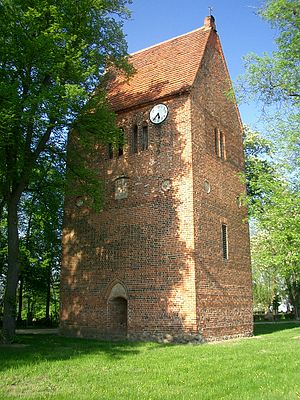
Arendsee (Altmark) / Galleri
Arendsee (Altmark) er en lille by ved søen af samme navn, Arendsee i den tyske delstat Sachsen-Anhalt.